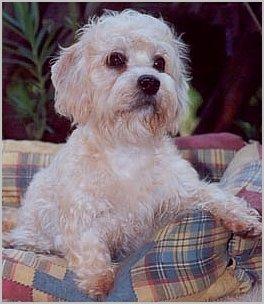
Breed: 211-n000052-Dandie_Dinmont